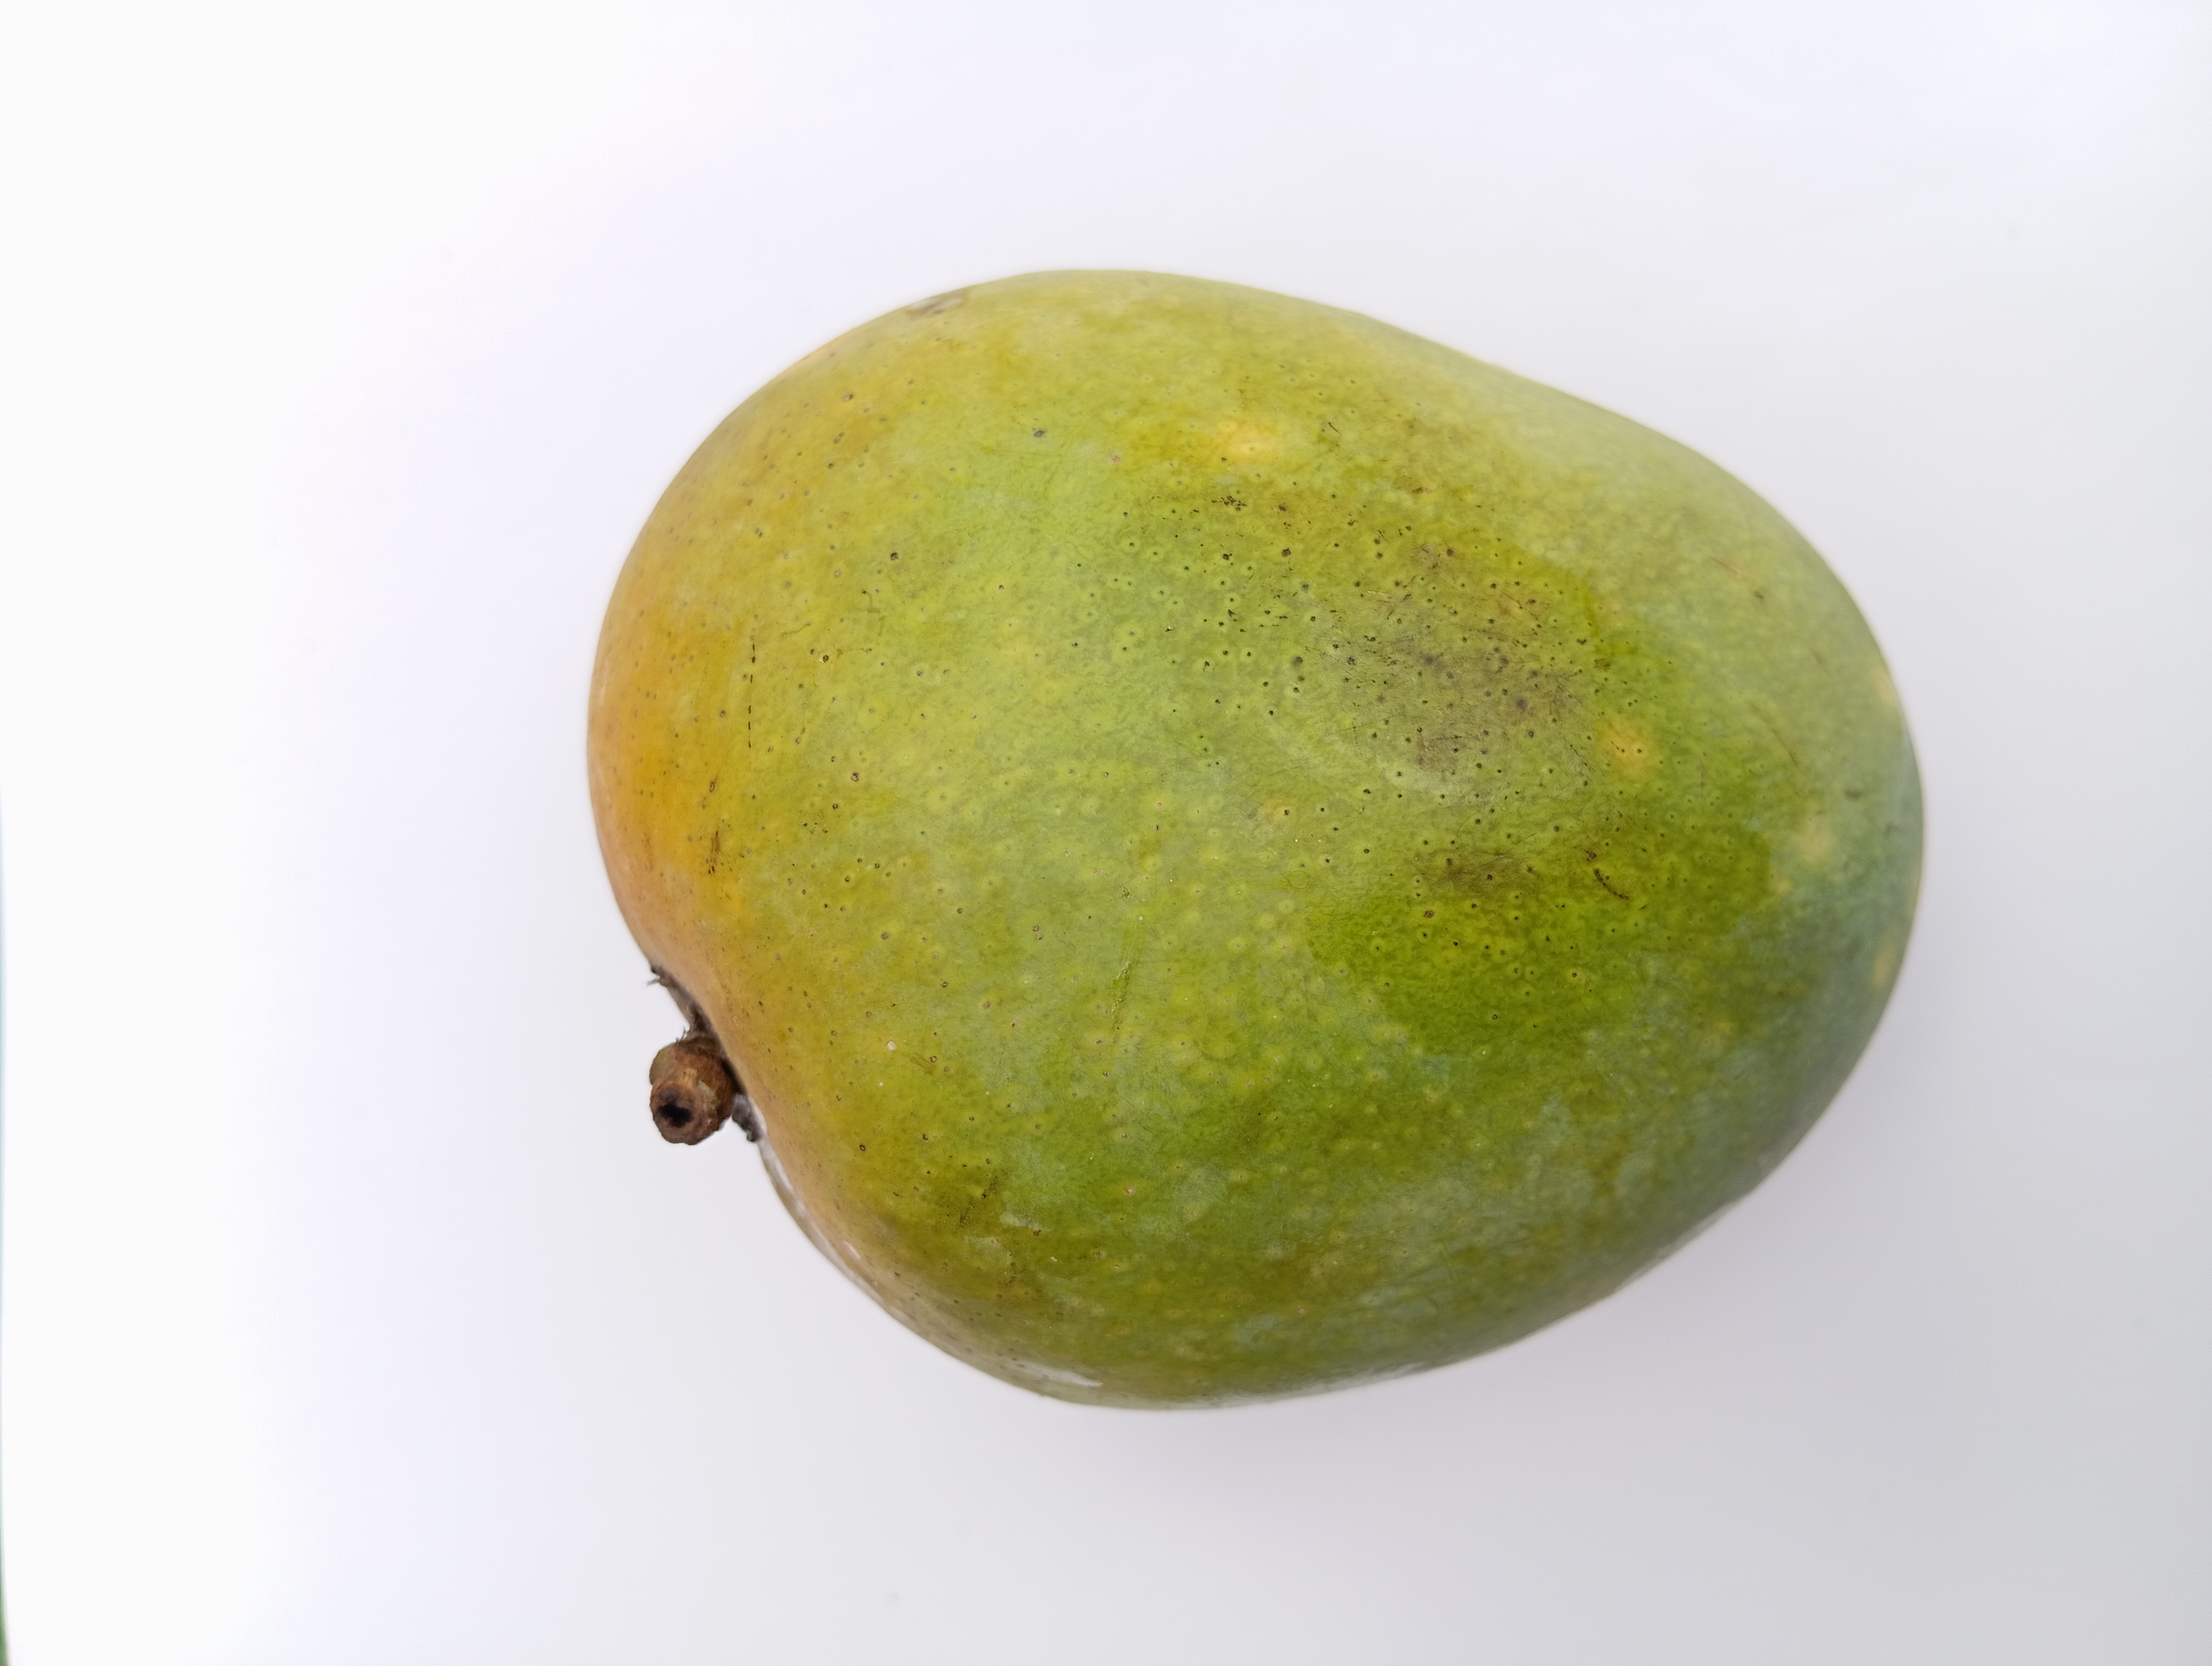
Mango variety: Himsagar